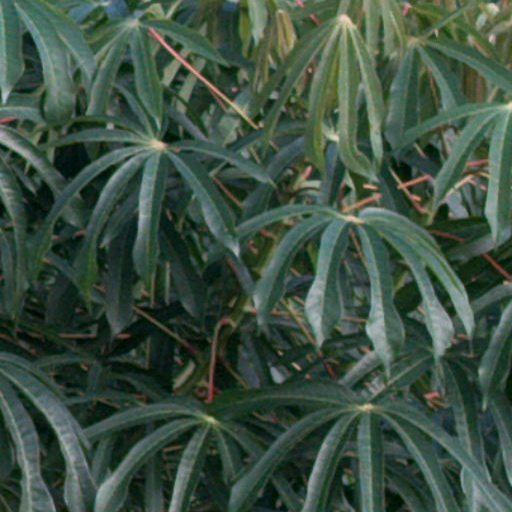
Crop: cassava